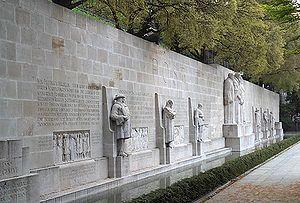
Mur des réformés à Genève, par Paul Landowski
Henri Bouchard, né le 13 décembre 1875 à Dijon et mort le 30 novembre 1960 à Paris, est un sculpteur et médailleur français.
Genève est une ville suisse située à l’extrémité sud-ouest du Léman. Elle est la deuxième ville la plus peuplée de Suisse après Zurich. Elle est le chef-lieu et la commune la plus peuplée du canton de Genève. En décembre 2019, la ville comptait 205 372 habitants. Son aire métropolitaine, ou aire urbaine, forme une agglomération transfrontalière : le « Grand Genève », qui s'étend sur le canton de Vaud et les départements français de l'Ain et de la Haute-Savoie, pour une population totale en janvier 2015 de 978 790 habitants. L'agglomération genevoise stricto sensu compte 579 227 habitants dans sa partie suisse au 1ᵉʳ janvier 2016, selon l'Office fédéral de la statistique. L'emblème de la ville est son jet d'eau culminant à 140 m.